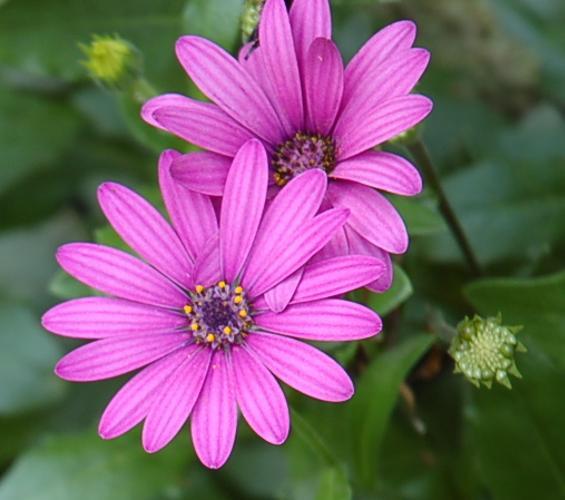
Label: osteospermum